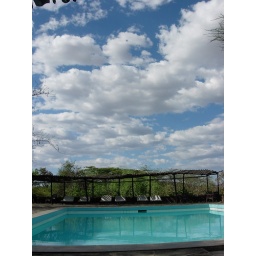
blue sky, white clouds and a turquoise pool in kenya.